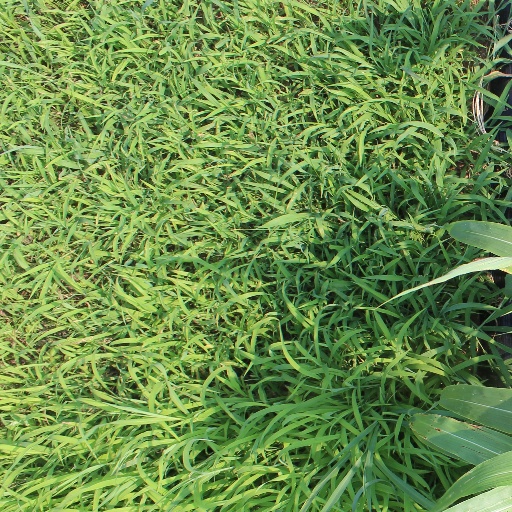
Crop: sorghum